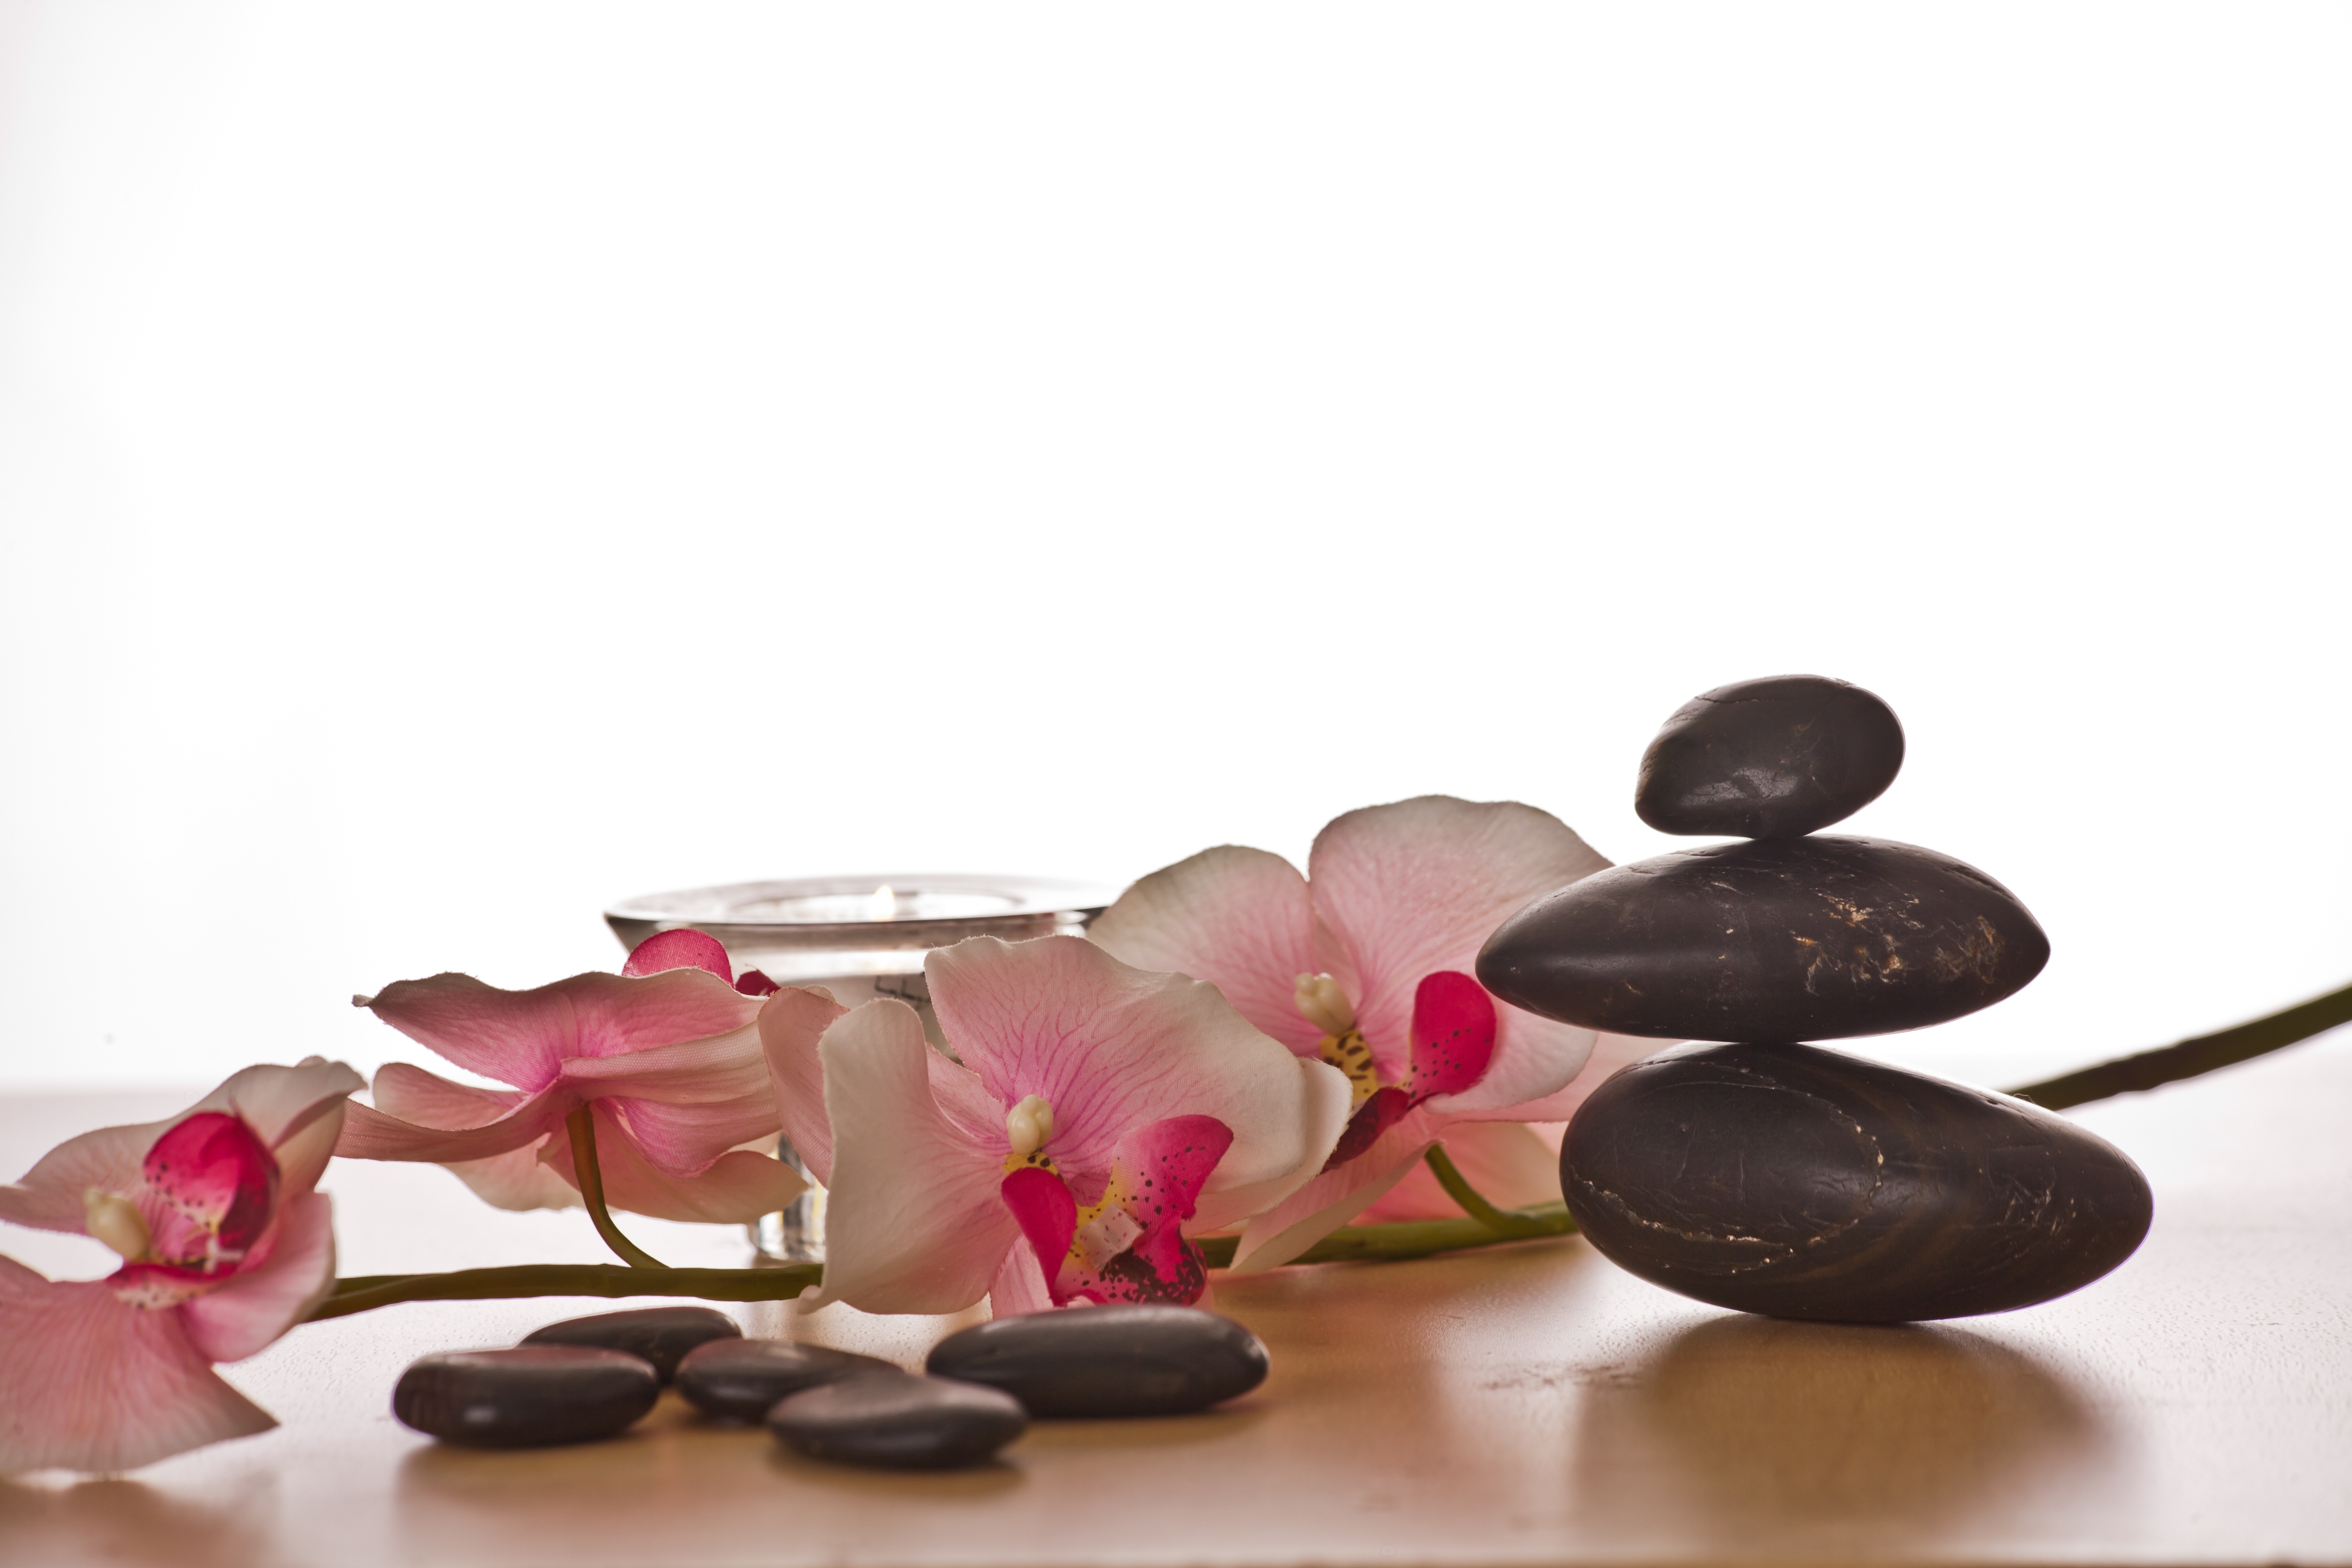
nature, blossom, plant, flower, petal, bloom, wall, stone, food, spring, mediterranean, produce, shadow, lighting, still life, recovery